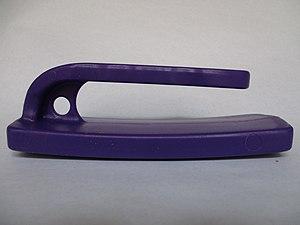
Monture de brosse à laver en polypropylène injecté, avant perçage et empoilage (Maine Brosserie)
Une brosse est généralement définie comme un outil ou un ustensile de nettoyage constitué de touffes de filaments de matières diverses, fixées sur un support. Les brosses sont principalement connues comme ustensiles de ménage et de toilette mais elles servent à des tâches très variées dans de nombreux domaines dont l'art, l'artisanat et l'industrie.